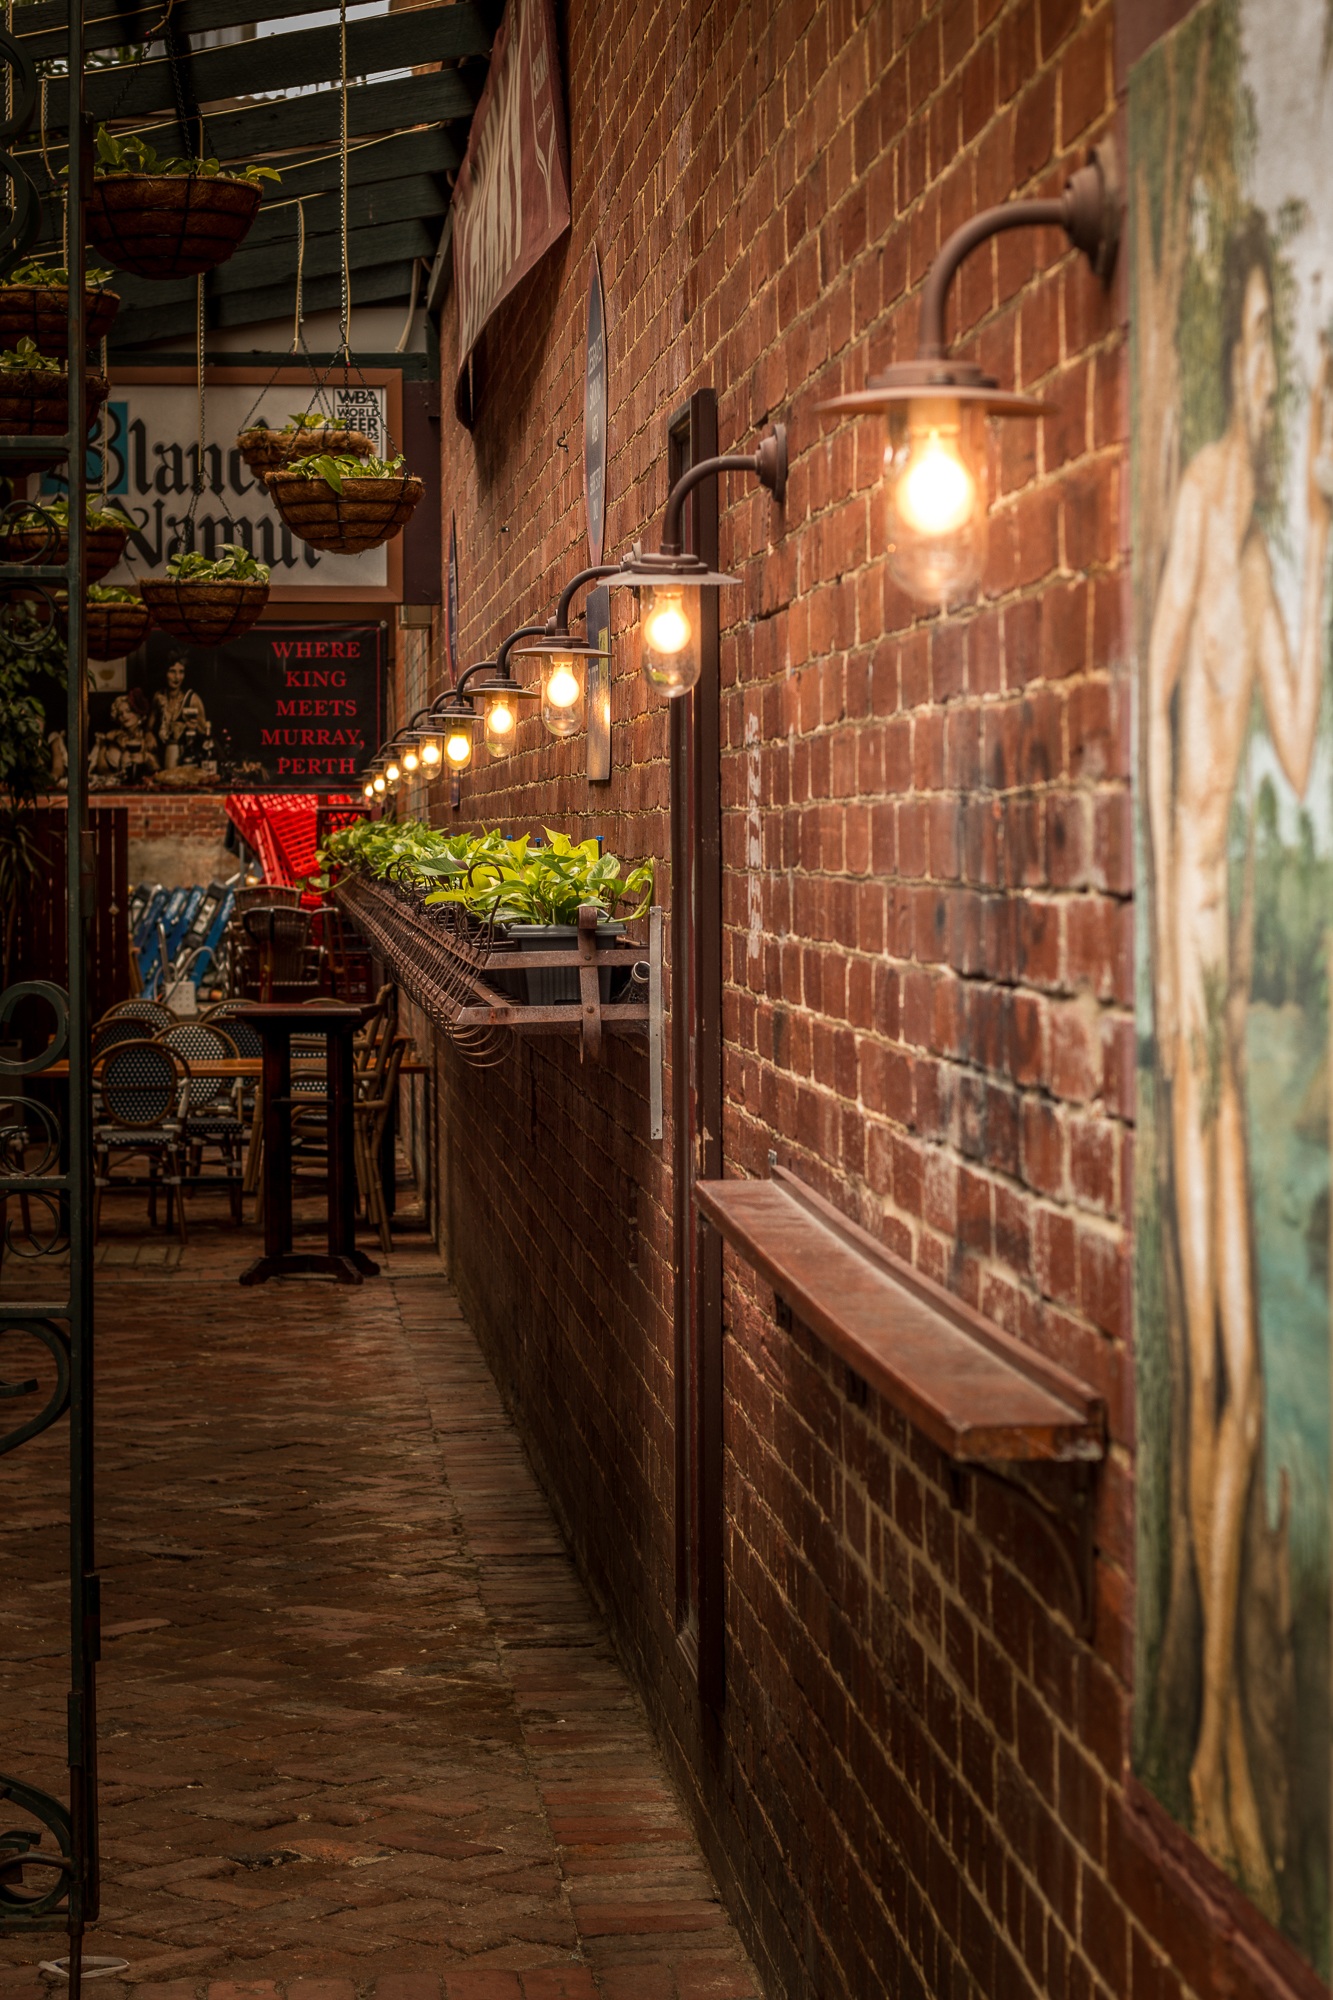
path, wood, night, restaurant, alley, urban, bar, evening, green, glow, lane, plants, brick wall, interior design, lights, mural, way, scene, winery, old fashioned, street restaurant